Leo Blech

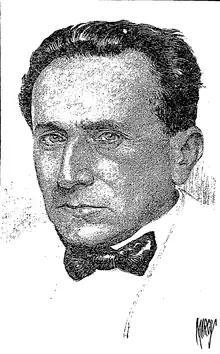
Drawing of Leo Blech by Edwin Marcus for the NY Times in 1923

After working briefly in sales, he landed a position conducting at the Stadttheater Aachen in 1893. From 1899 to 1906, he conducted at the Neues Deutsches Theater in Prague before moving to the Königliches Opernhaus in Berlin. In 1913, he was promoted to General Music Director. Between 1923 and 1926, he took various positions at opera houses in Berlin and Vienna, including the Deutsches Opernhaus, the Volksoper Berlin and the Vienna Volksoper. In 1926, he returned to the Staatsoper unter den Linden, where he remained until Adolf Hitler's antisemitic policies forced him in 1937 into exile in Riga, the capital of Latvia, where he conducted the Latvian National Opera and Ballet Theatre.